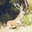
Label: deer